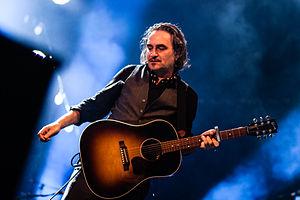
Stephan Eicher, né le 17 août 1960 à Münchenbuchsee, est un artiste suisse, partiellement d'ascendance yéniche suisse, essentiellement connu en tant qu'auteur, chanteur et compositeur. Il réalise également des œuvres graphiques sous un autre nom.